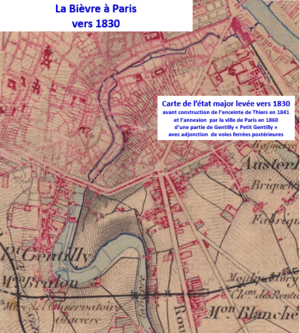
Bièvre vers 1850
La Bièvre est une rivière qui prend source à Guyancourt et qui se jette dans le collecteur principal des égouts de Paris.